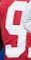
Number: 9